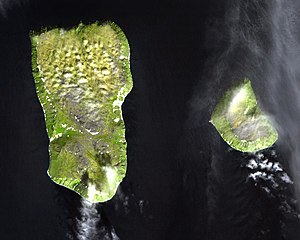
Diomedeøerne
Billede der viser Diomedeøernes. Til venstre ses Ratmanova øen og til højre ses Lille Diomedeø.
Diomedeøerne er en gruppe af klippeøer, der ligger midt i Beringstrædet mellem Alaska mod øst, Sibirien mod vest, Beringshavet mod syd og Tjukterhavet mod nord. Øgruppen består af øerne Ratmanova øen, der hører til Rusland, og Lille Diomedeø, der hører til USA.